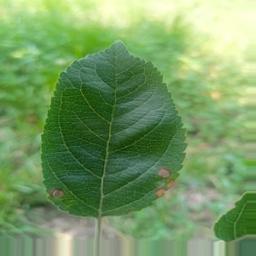
Label: Alternaria